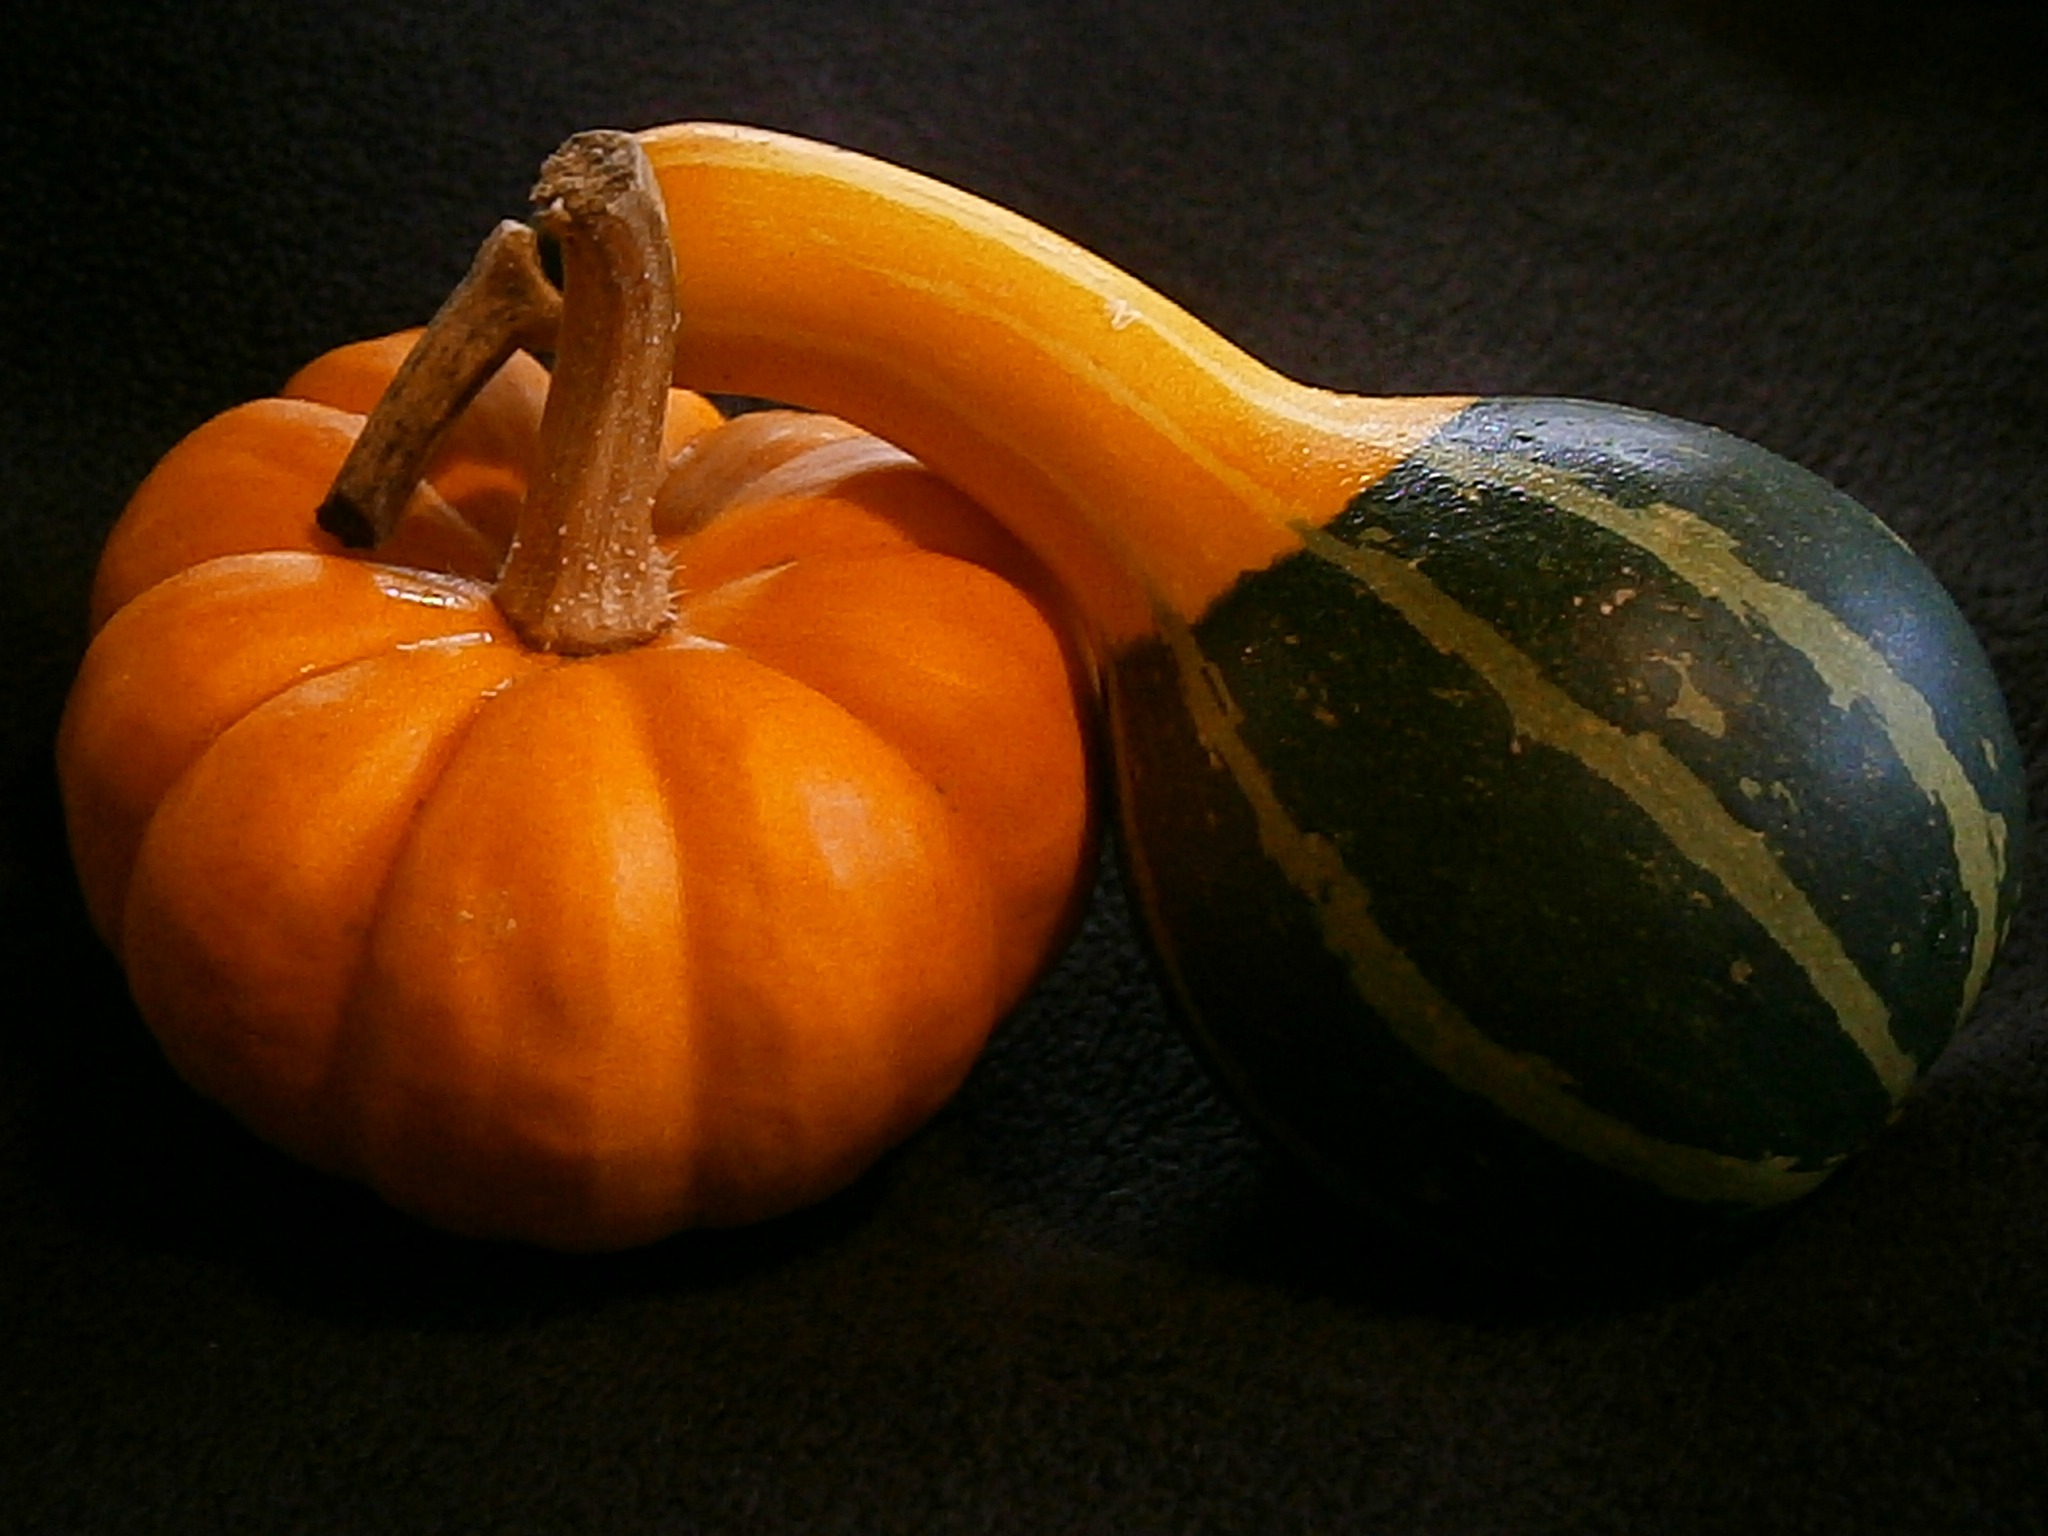
plant, decoration, orange, food, produce, vegetable, small, autumn, pumpkin, still life, painting, gourd, mini pumpkin, decorative, vegetables, calabaza, carving, cucurbita, decorative squashes, flowering plant, decorative pumpkins, ribbed, still life photography, miniature pumpkin, winter squash, land plant, mini pumpkins, white gourds